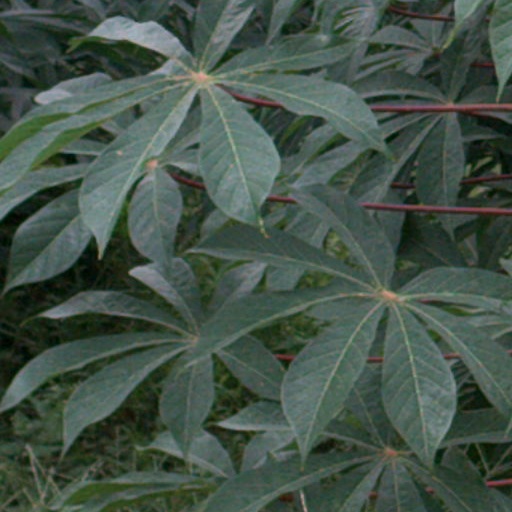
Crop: cassava